Depoe Bay, Oregon

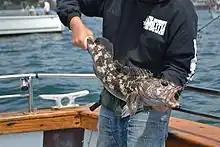
Caught Fish of the coast of Depoe Bay

Whale Watching Center, a state park featuring a staffed visitor center